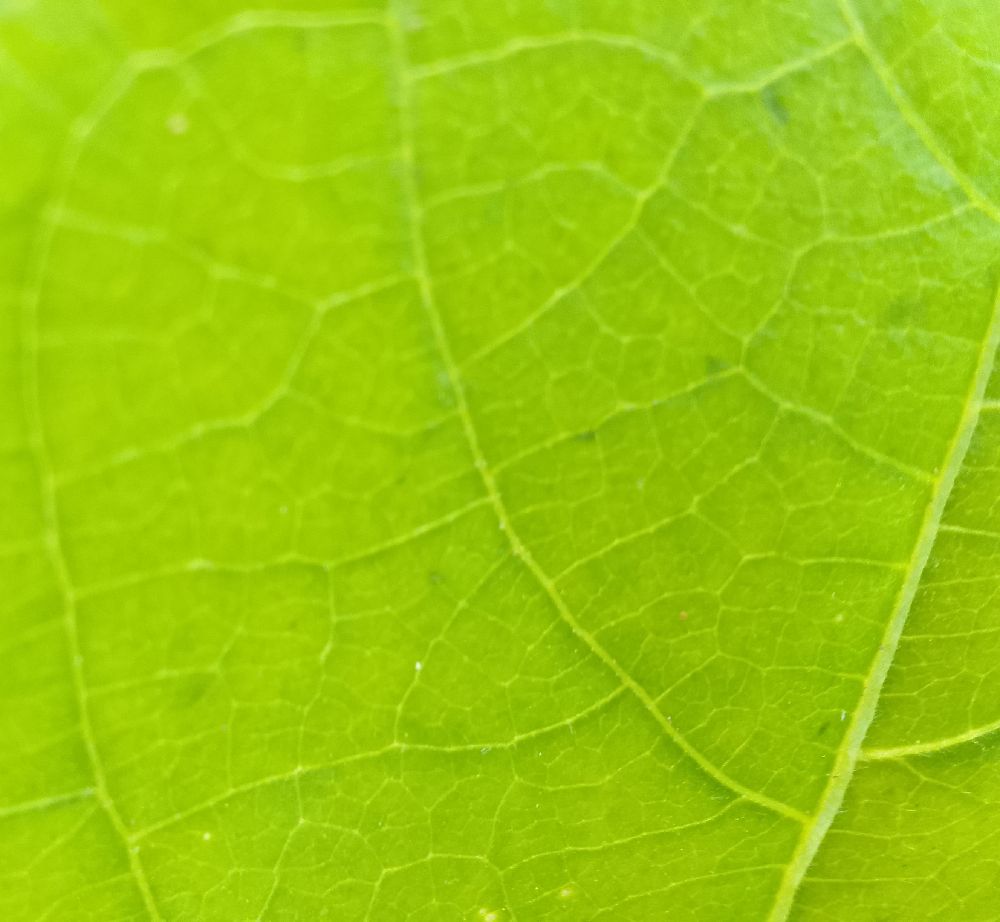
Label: healthy